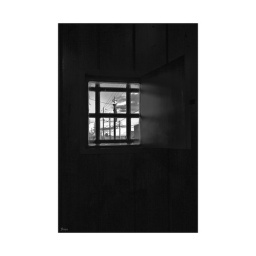
The window of the door at Brewbakers Pub in Winnsboro. A three image HDRI.